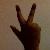
The image shows a hand gesture representing the number 3 in Indian Sign Language.